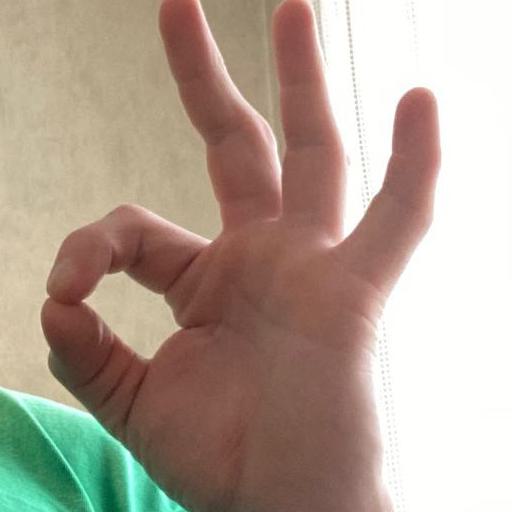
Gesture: ok